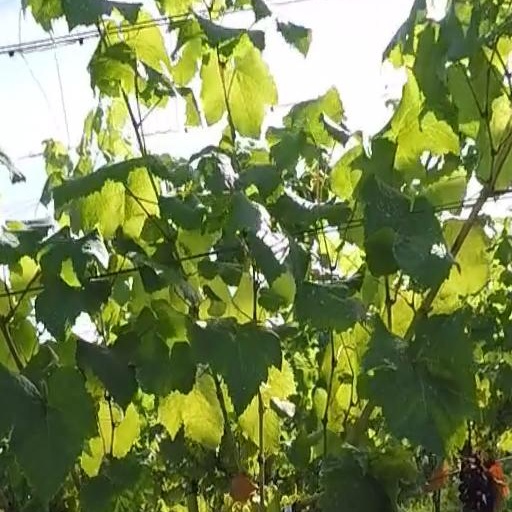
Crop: grape